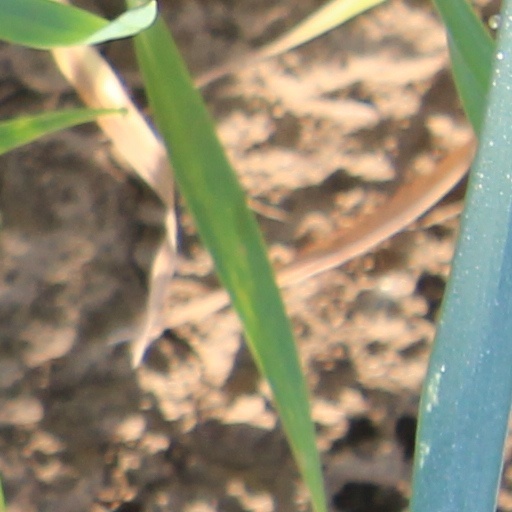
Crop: wheat